John O'Mahony (Mayo politician)

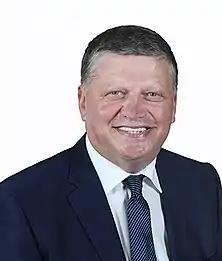
O'Mahony in 2016

John Christopher O'Mahony (8 June 1953 – 6 July 2024) was an Irish Gaelic football manager and Fine Gael politician who served as a Senator from 2016 to 2020, after being nominated by the Taoiseach. He was a Teachta Dála (TD) for the Mayo constituency from 2007 to 2016.